Durbar (court)

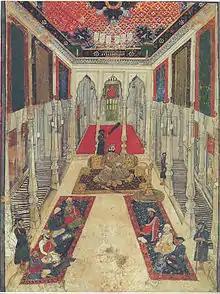
A Maratha "durbar" showing the raja and the princely state's nobles: sardars, jagirdars, istamuradars, and mankaris.

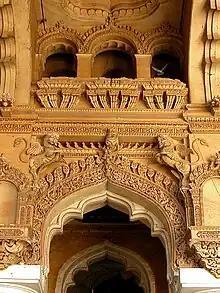
The Queen Mangammal's sitting place in the Durbar Hall at Thirumalai Nayakkar Mahal, Madurai, Tamil Nadu

Durbar is a Persian-derived term (from ) referring to the noble court of a king or ruler or a formal meeting where the king held all discussions regarding the state. It was used in South Asia for a ruler's court or feudal levy. A durbar may be either a feudal state council for administering the affairs of a princely state, or a purely ceremonial gathering, as was increasingly the case during British rule in India.